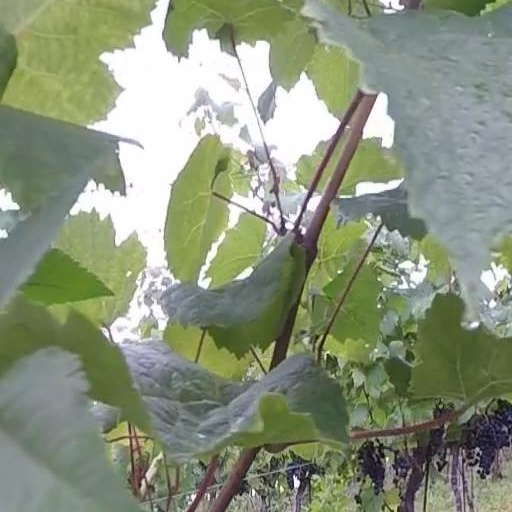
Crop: grape